Conte di Cavour-class battleship

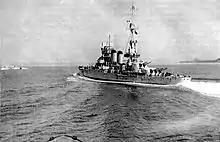
"Conte di Cavour" in Naples, 5 May 1938

Early in World War II, the sisters took part in the Battle of Calabria (also known as the Battle of Punta Stilo) on 9 July 1940, as part of the 1st Battle Squadron, commanded by Admiral Inigo Campioni, during which they engaged major elements of the British Mediterranean Fleet. The British were escorting a convoy from Malta to Alexandria, while the Italians had finished escorting another from Naples to Benghazi, Libya. Admiral Andrew Cunningham, commander of the Mediterranean Fleet, attempted to interpose his ships between the Italians and their base at Taranto. Crew on the fleets spotted each other in the middle of the afternoon and the Italian battleships opened fire at 15:53 at a range of nearly . The two leading British battleships, and , replied a minute later. Three minutes after she opened fire, shells from "Giulio Cesare" began to straddle "Warspite" which made a small turn and increased speed, to throw off the Italian ship's aim, at 16:00. At that same time, a shell from "Warspite" struck "Giulio Cesare" at a distance of about . The shell pierced the rear funnel and detonated inside it, blowing out a hole nearly across. Fragments started several fires and their smoke was drawn into the boiler rooms, forcing four boilers off-line as their operators could not breathe. This reduced the ship's speed to . Uncertain how severe the damage was, Campioni ordered his battleships to turn away in the face of superior British numbers and they successfully disengaged. Repairs to "Giulio Cesare" were completed by the end of August and both ships unsuccessfully attempted to intercept British convoys to Malta in August and September.